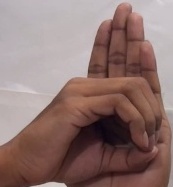
ASL sign: 0